Jimmy Page

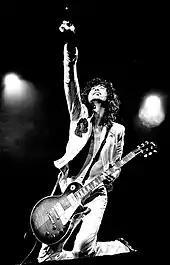
Jimmy Page performing onstage in 1977

Led Zeppelin are one of the best-selling music groups in the history of audio recording. Various sources estimate the group's worldwide sales at more than 200 or even 300 million albums. With 111.5 million RIAA-certified units, they are the second-best-selling band in the United States. Each of their nine studio albums reached the top 10 of the US Billboard album chart, and six reached the number-one spot.